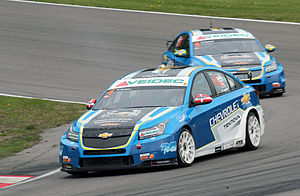
Scandinavian Touring Car Championship
Michel Nykjær på Ring Knutstorp i Scandinavian Touring Car Championship 2012.
Scandinavian Touring Car Championship er et skandinaviske standardvognsmesterskab. Scandinavian Touring Car Championship er en sammenlægning af Swedish Touring Car Championship og Danish Touringcar Championship. Sammenlægningen skal gøre skandinaviske Touring Car internationalt og mere populært da flere danske racerkører fik svært ved at finde sponsor. Op til sæsonen 2009 var der sket et problematisk fald i antallet af deltagere i Danish Touringcar Championship. Reglerne for bilerne er de samme som de internationale WTCC regler.